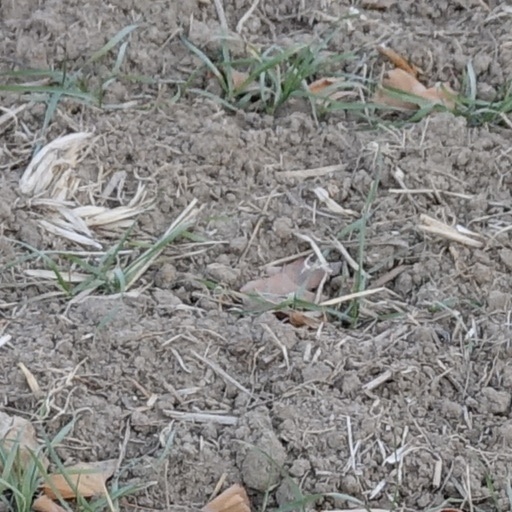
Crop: wheat